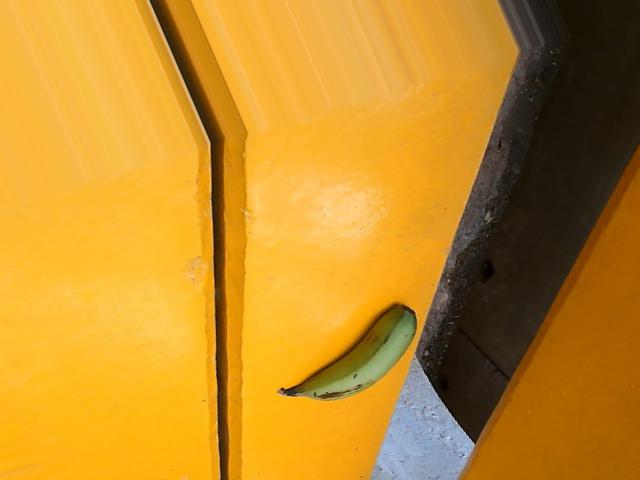
Label: Raw_Banana